Pratt Institute

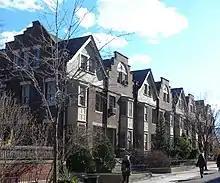
The historic Pratt Townhouses

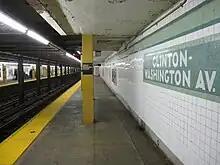
The Clinton-Washington Avenues subway station of the is close to Pratt's Brooklyn campus

Pratt does not provide any official sponsored transportation options for its students, but there are several public transportation options located directly off Pratt's main campus.